2023 East Timorese parliamentary election

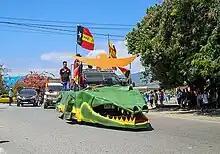
Fretilin campaign "crocodile-mobile"

The CNRT rejected FRETILIN's proposal of two debates during the election campaign between Alkatiri and Gusmão, as the proposed topics were not considered appropriate. The topics were the agreement on the maritime dispute and border with Australia that Gusmão had negotiated and the Haksolok ferry construction affair. The CNRT is held partly responsible for the fact that the ferry is not in Timor-Leste after years following the bankruptcy of the Portuguese shipyard. In the vote on the border treaty, Alkatiri had FRETILIN vote against it in parliament, which he is accused of betraying. However, Alkatiri sees mistakes in the treaty and wanted to confront Gusmão with them. Likewise with mistakes in politics, of which Gusmão would pretend that he had never led the government in the last 15 years.